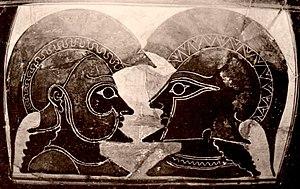
Amphore-psykter chalcidienne à figures noires, moitié du Ve siècle av. J.-C., Berlin, Pergamonmuseum.
Le casque chalcidien est un type de casque grec en bronze qui apparaît à la fin du VIᵉ siècle av. J.-C. et dont l'utilisation perdure jusqu'au IVᵉ siècle av. J.-C. Après le casque corinthien, dont il est probablement une variante allégée, et avec lequel il cohabite jusqu'à la disparition du premier en tant que pièce d'armement au cours du Vᵉ siècle av. J.-C., il est l'un des principaux casques de l'armement hoplitique.